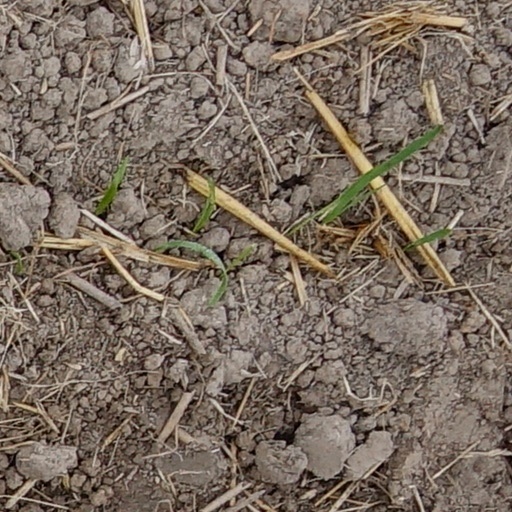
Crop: wheat